Thomas Campion

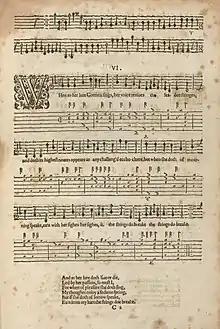
"A Book of Ayres", 1601, with words by Campion and music by Philip Rosseter

The body of his works is considerable, the earliest known being a group of five anonymous poems included in the "Songs of Divers Noblemen and Gentlemen", appended to Newman's edition of Sir Philip Sidney's "Astrophel and Stella", which appeared in 1591. In 1595, "Poemata, a collection of Latin panegyrics, elegies and epigrams" was published, winning him a considerable reputation. This was followed, in 1601, by a songbook, "A Booke of Ayres", with words by himself and music composed by himself and Philip Rosseter. The following year he published his "Observations in the Art of English Poesie", "against the vulgar and unartificial custom of riming," in favour of rhymeless verse on the model of classical quantitative verse. Campion's theories on poetry were criticised by Samuel Daniel in "Defence of Rhyme" (1603).